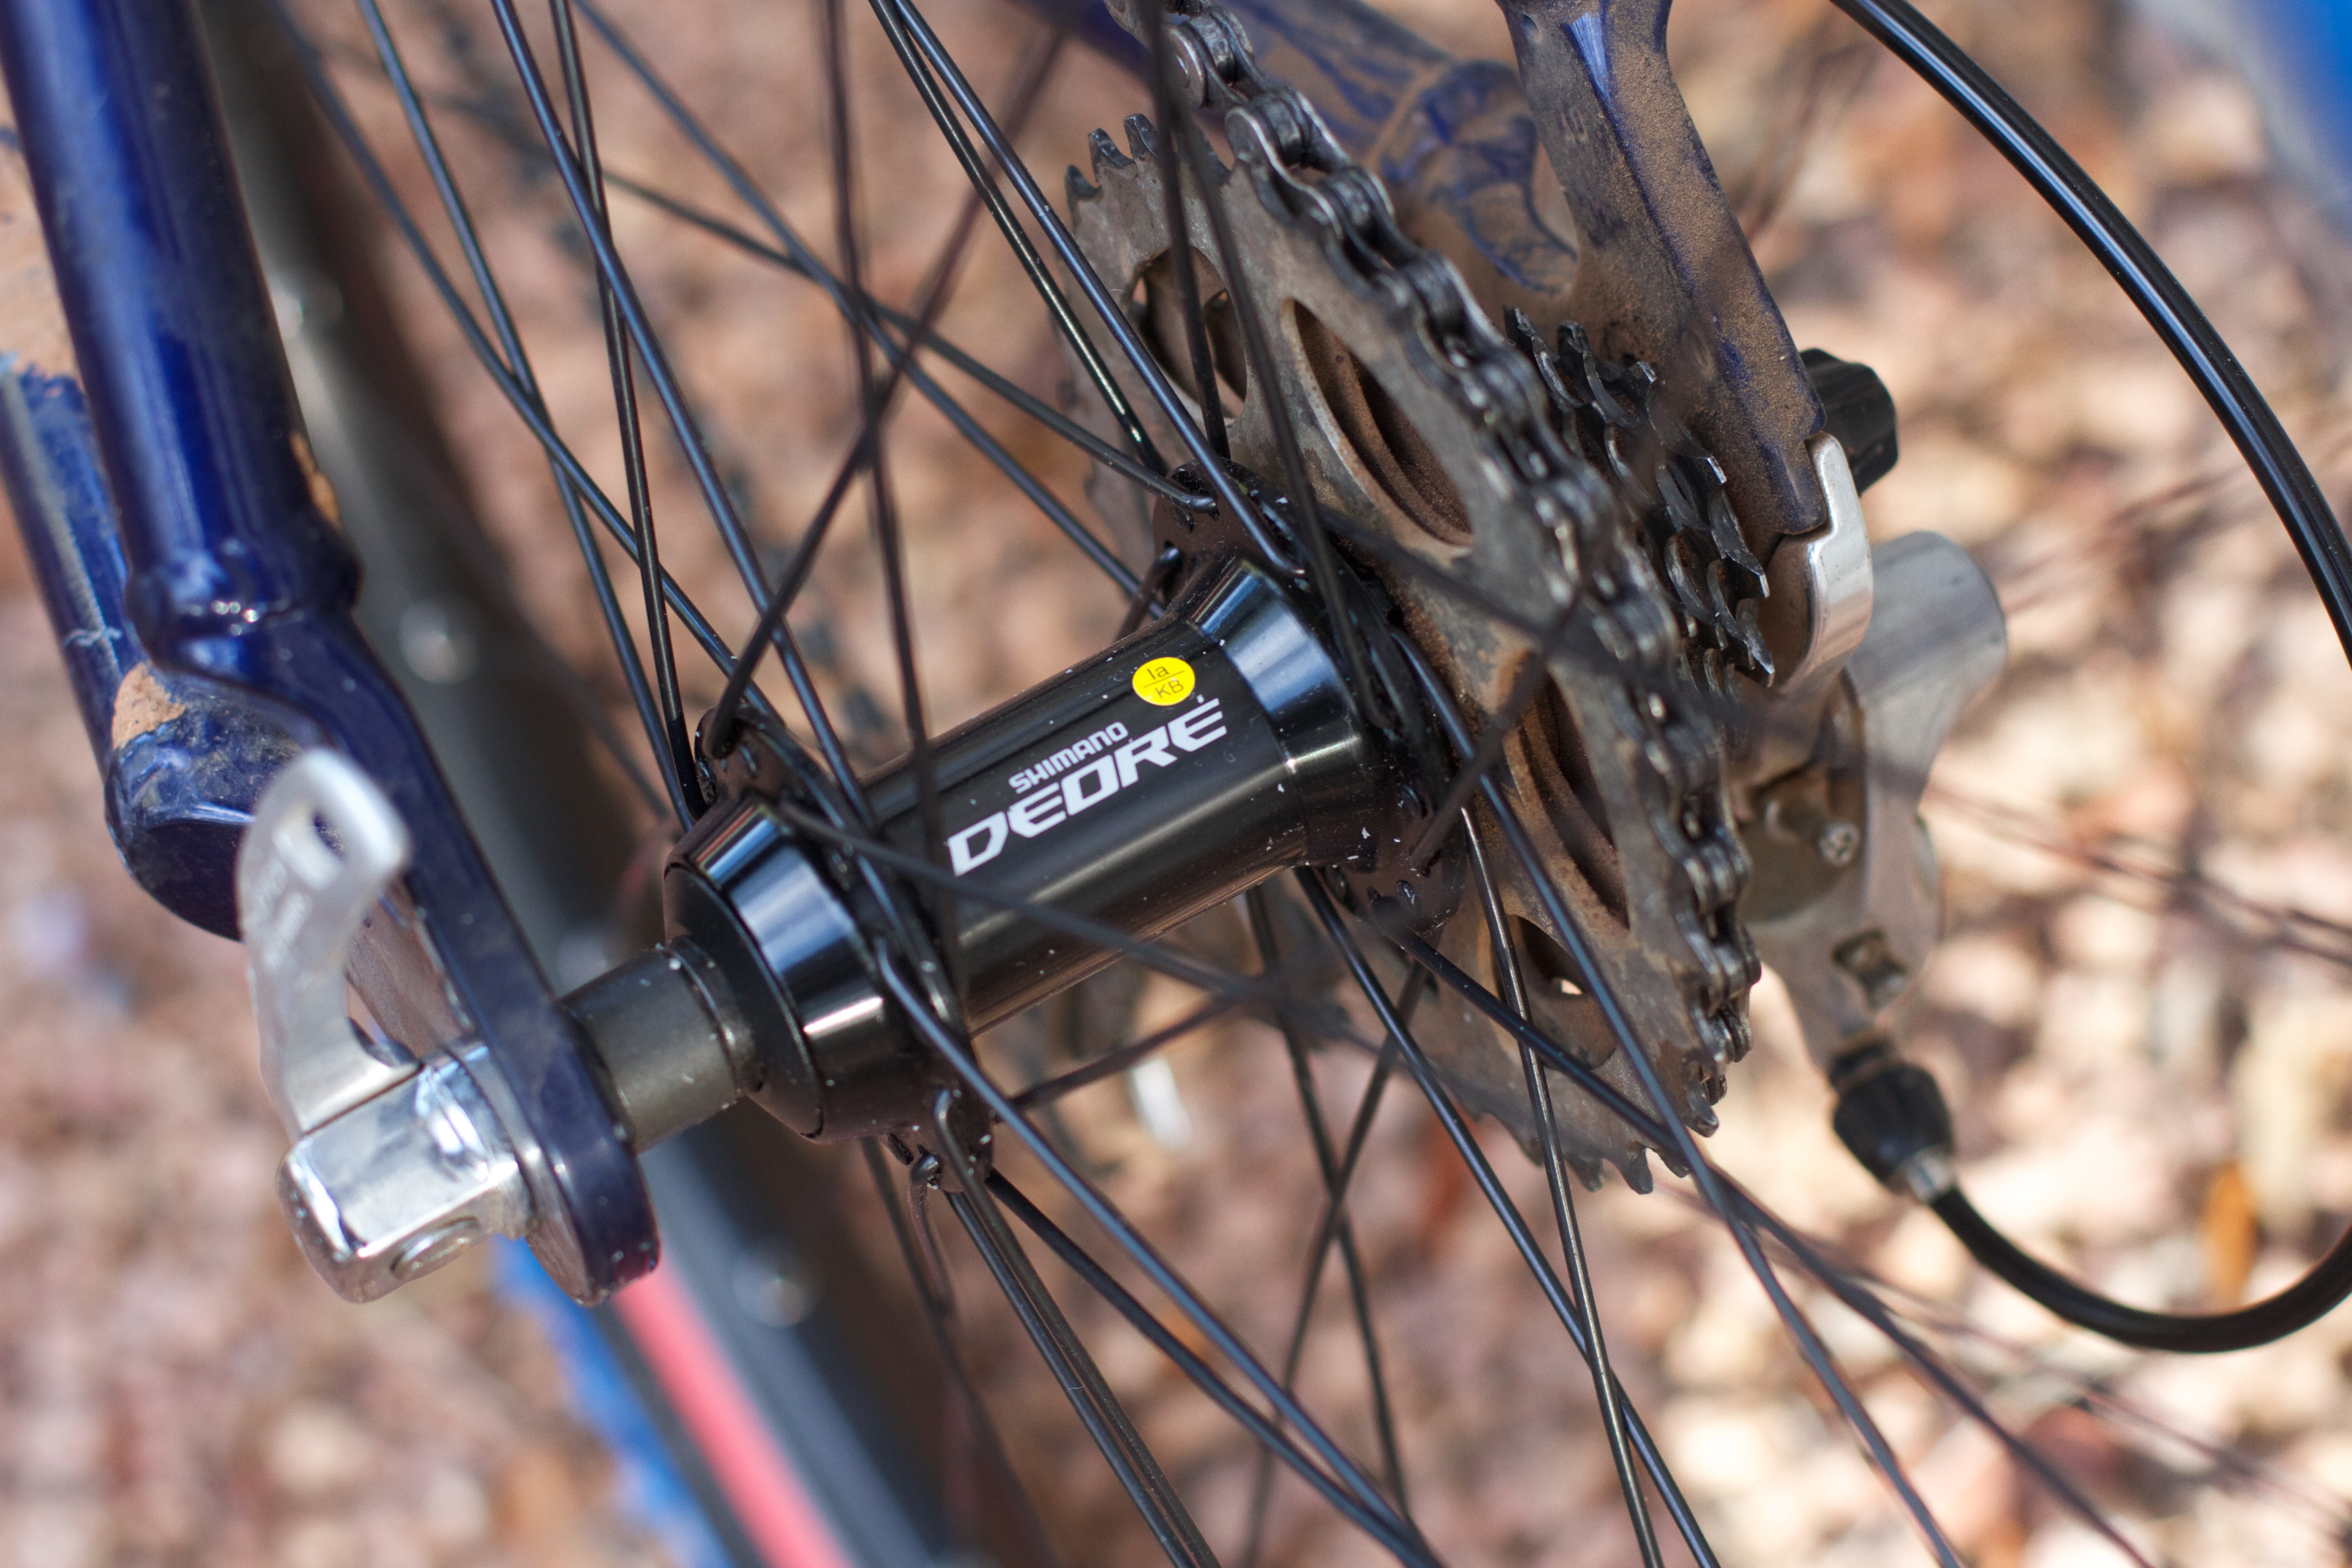
wheel, bicycle, vehicle, sports equipment, mountain bike, freeride, bicycle frame, land vehicle, cycle sport, cyclo cross bicycle, cyclo cross, bicycle racing, bmx bike, road bicycle, racing bicycle